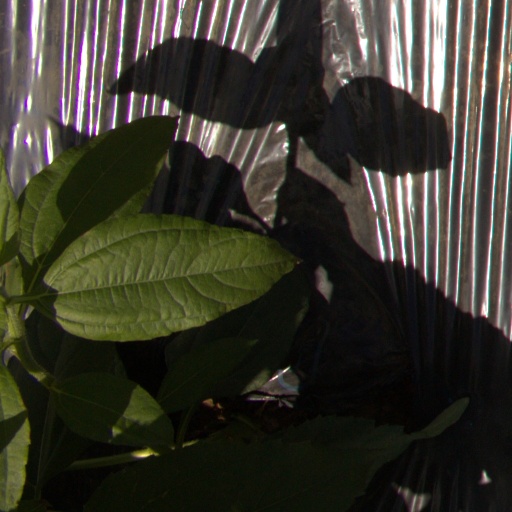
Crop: Jerusalem artichoke